Numantia

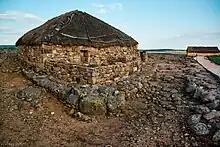
Modern reconstruction of the Celtiberian houses in Numantia

The final siege of Numantia began in 134 BC. Scipio Aemilianus in command of an army of 30,000 soldiers laid siege to the city, erecting a 9 km barrier supported by towers, moats, impaling rods, and other devices. The Numantians refused to surrender and famine quickly spread through the city. After eight months most of the inhabitants decided to commit suicide rather than become slaves. A few hundred of the inhabitants decided to burn the city before surrendering after 13 months of siege.